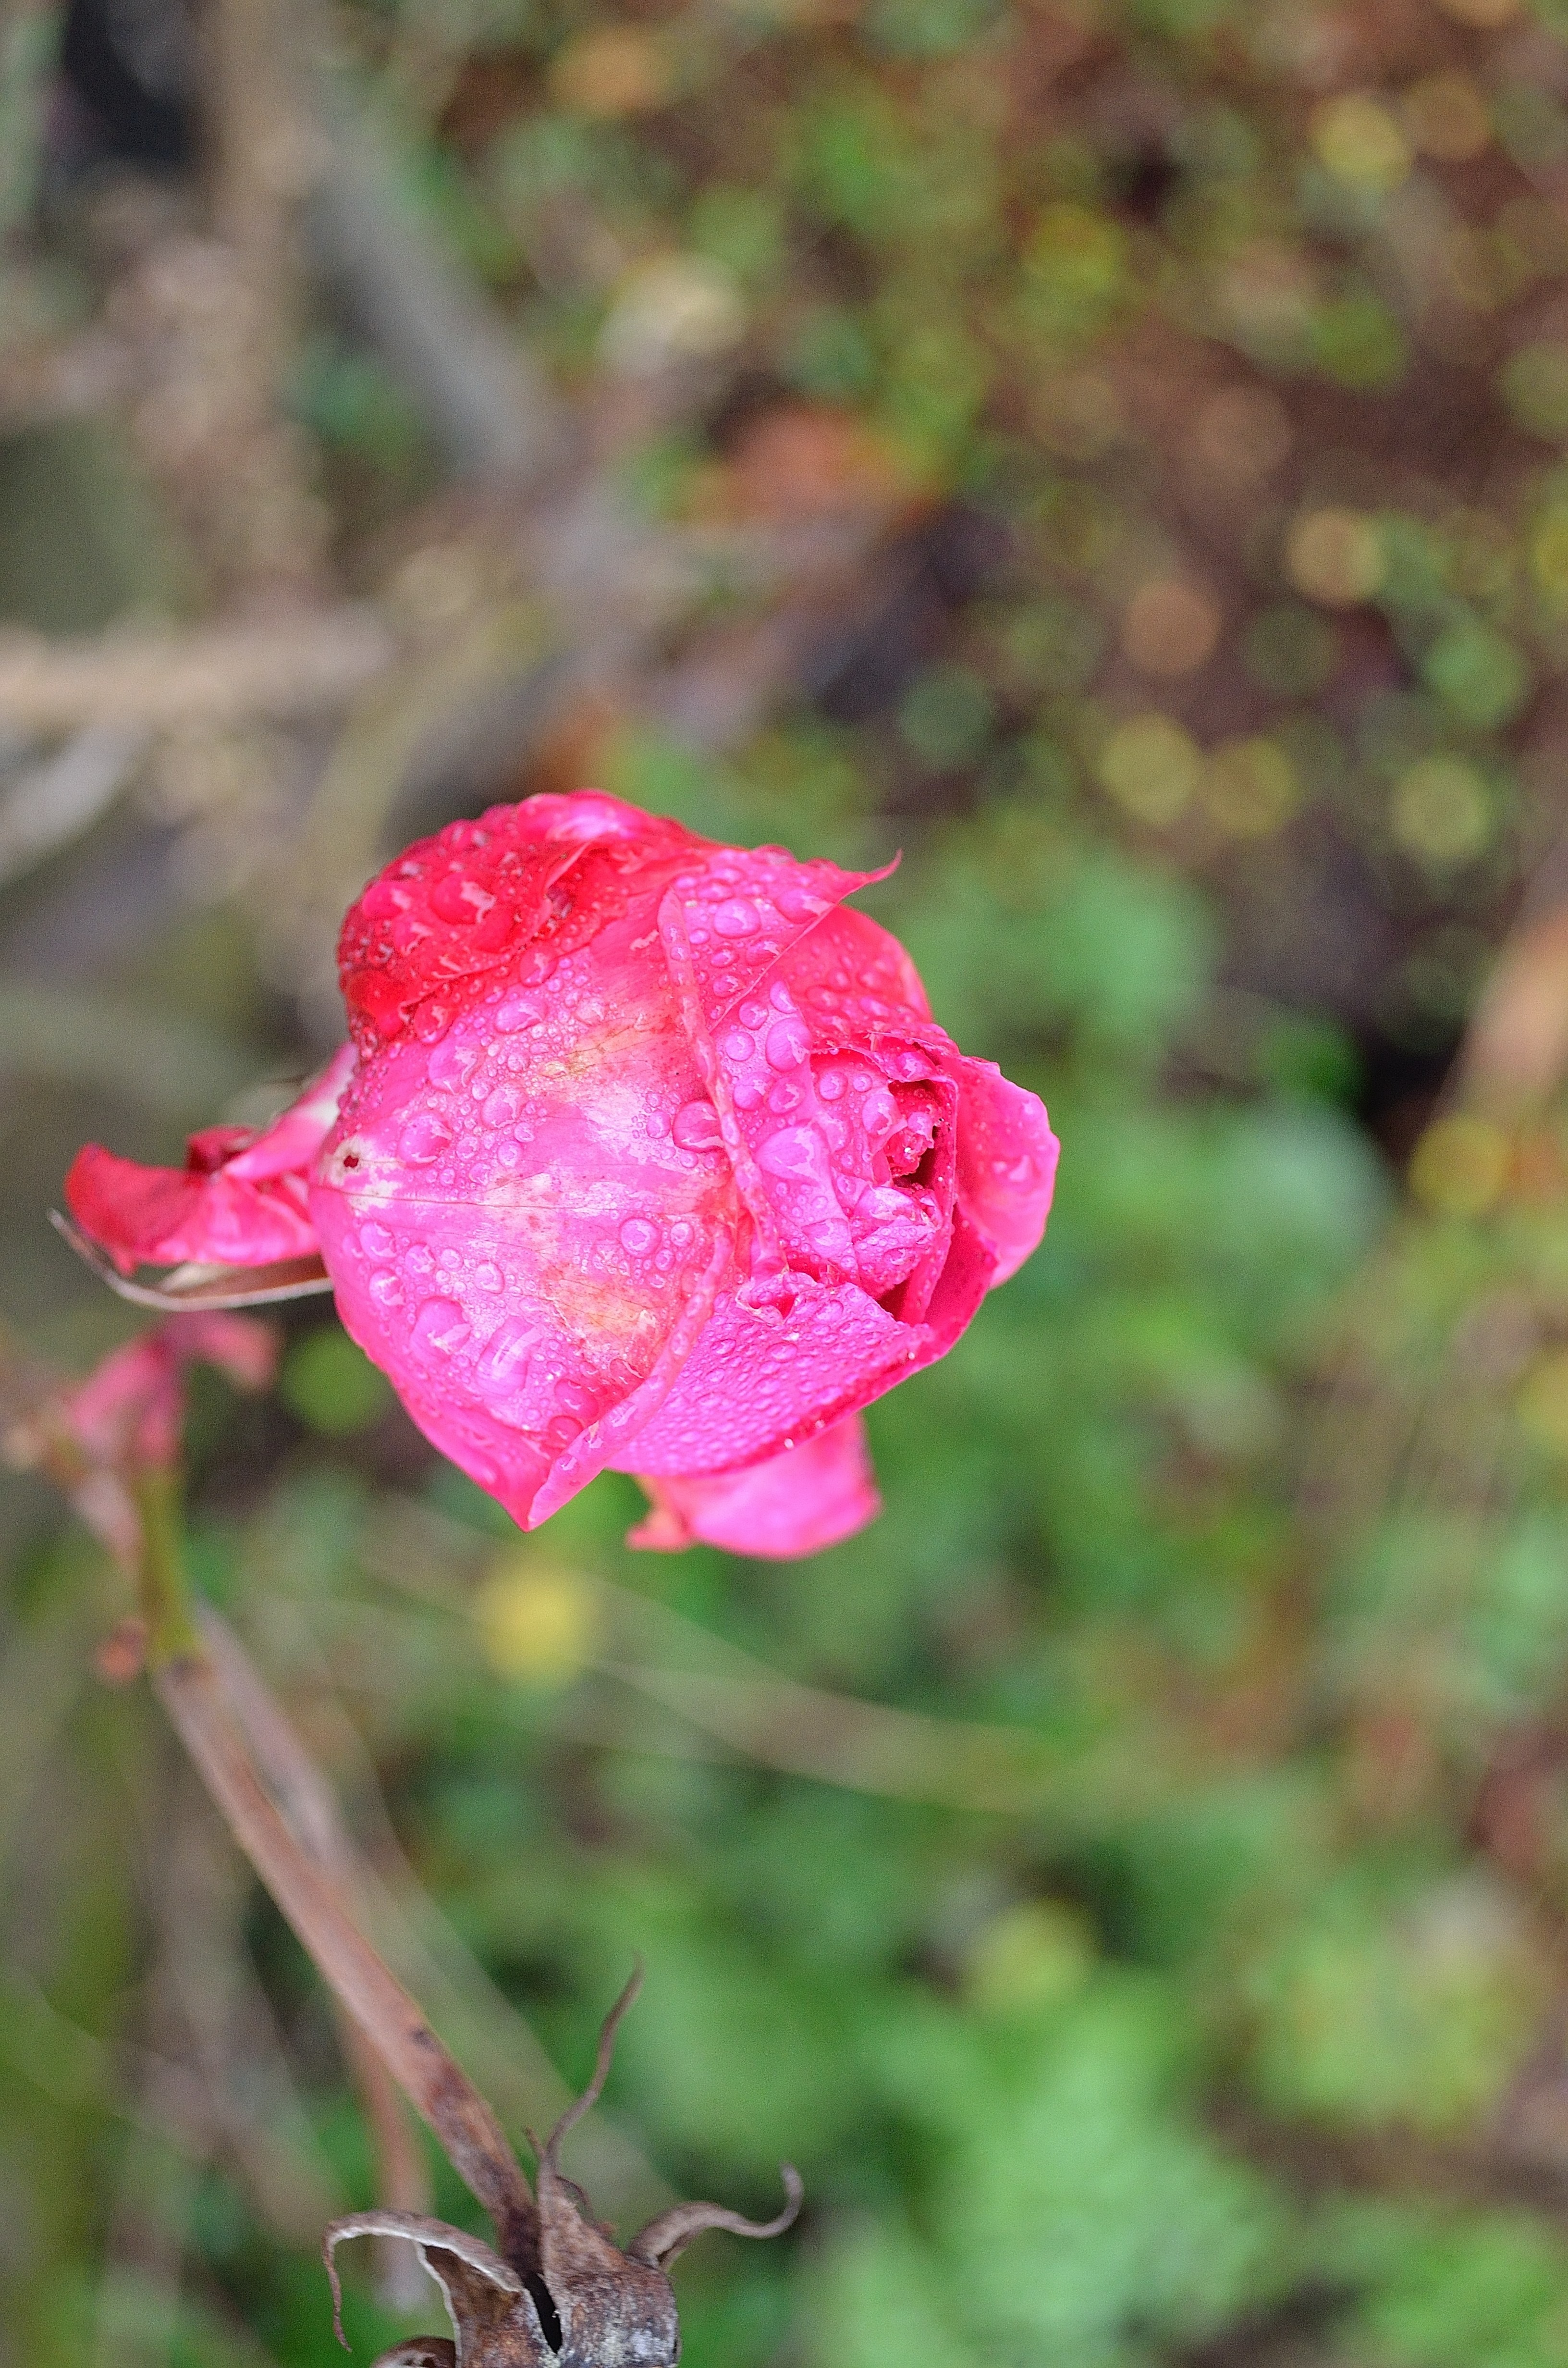
nature, blossom, plant, leaf, flower, petal, love, gift, rose, symbol, macro, botany, flora, season, wildflower, background, beauty, drops, bud, macro photography, flowering plant, garden roses, rose family, plant stem, land plant